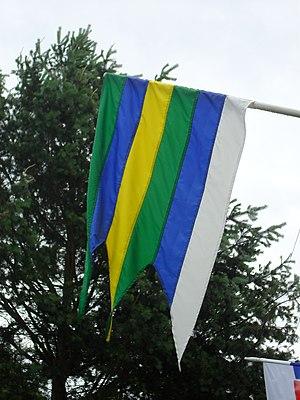
Hucín est un village de Slovaquie situé dans la région de Banská Bystrica.